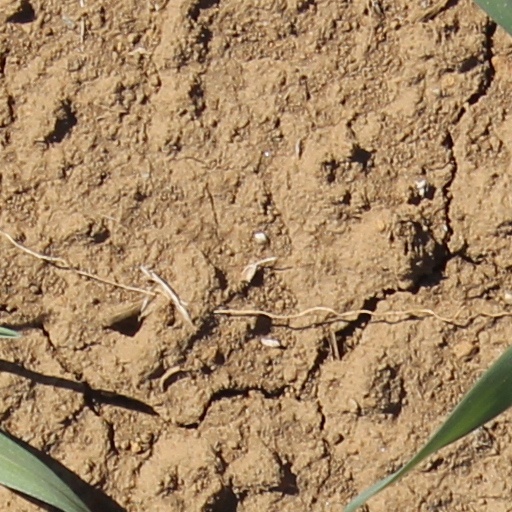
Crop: wheat